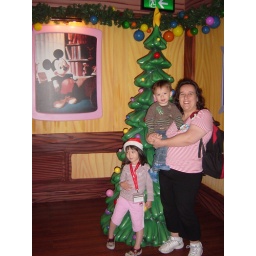
Standing around Mickey's christmas tree in his house in Hong Kong Disneyland.